Xenon arc lamp

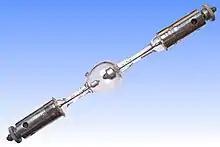
An early short arc xenon lamp from around 1954, the Osram-STUD XBO 1001

Interest in the xenon discharge was first aroused by P. Schulz in 1944, following his discovery of its near-continuous spectrum and high colour rendering white light. Owing to wartime limitations on the availability of this noble gas, significant progress was not made until John Aldington of the British Siemens lamp company published his research in 1949.